Portsmouth

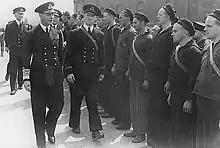
In this photograph, King George VI is inspecting the crew of the Norwegian ship HNoMS Draug, which was docked in Portsmouth sometime during the war.

On 1 October 1916, Portsmouth was bombed by a Zeppelin airship. Although the Oberste Heeresleitung (German Supreme Army Command) said that the town was "lavishly bombarded with good results", there were no reports of bombs dropped in the area. According to another source, the bombs were mistakenly dropped into the harbour rather than the dockyard. About 1,200 ships were refitted in the dockyard during the war, making it one of the empire's most strategic ports at the time.